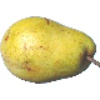
Label: Pear Monster 1